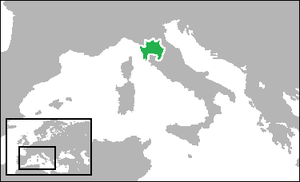
La république de Florence, aussi connue sous le nom de République florentine, est un ancien État italien, prenant place autour de la ville de Florence en Toscane. Fondée après la révolte du peuple contre la marche de Toscane après la mort de Mathilde de Toscane, en 1115, la Commune est dirigée par la seigneurie de Florence, mais est régulièrement confrontée aux guerres d'influences entre les différentes factions, clans et familles florentines cherchant à prendre le pouvoir sur la cité.